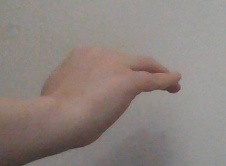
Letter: haa